Raúl Reyes

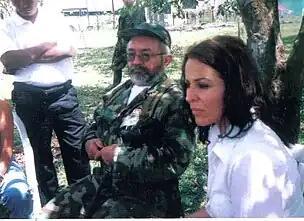
Raúl Reyes pictured during a 2001 interview.

Reyes was accused by the US Department of State and the Colombian government of expanding FARC's cocaine trafficking activities and setting related policies, including the production, manufacture, and distribution of hundreds of tons of cocaine to the United States and other countries. He was accused of promoting the "taxation" of the illegal drug trade in Colombia to raise funds for the FARC.